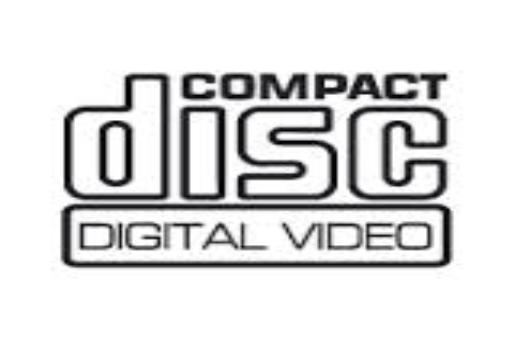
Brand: Compact
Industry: Electronic